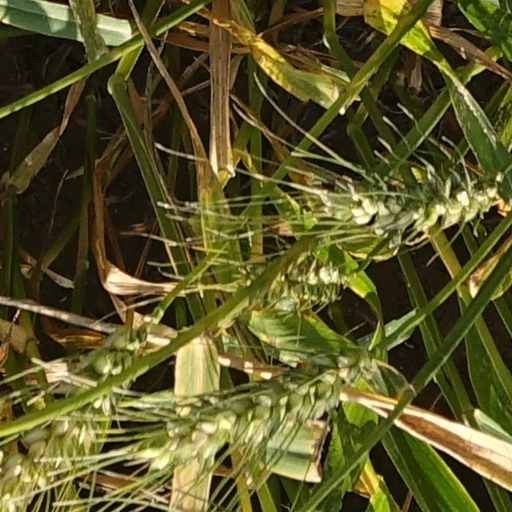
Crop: wheat